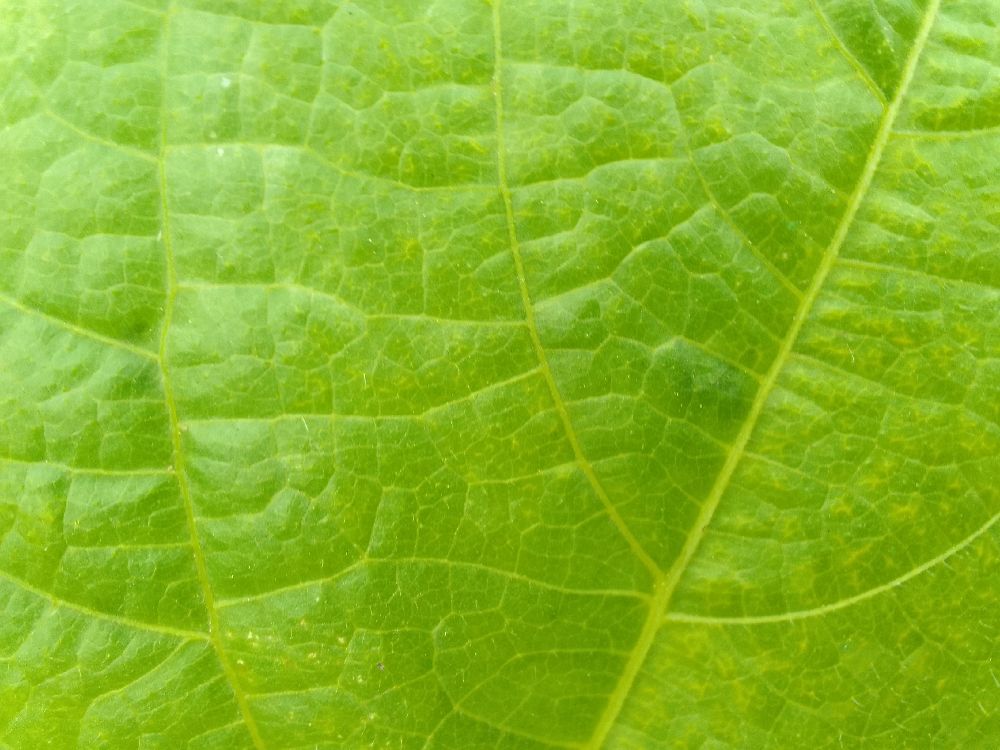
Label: healthy